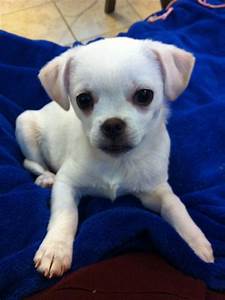
Label: cane